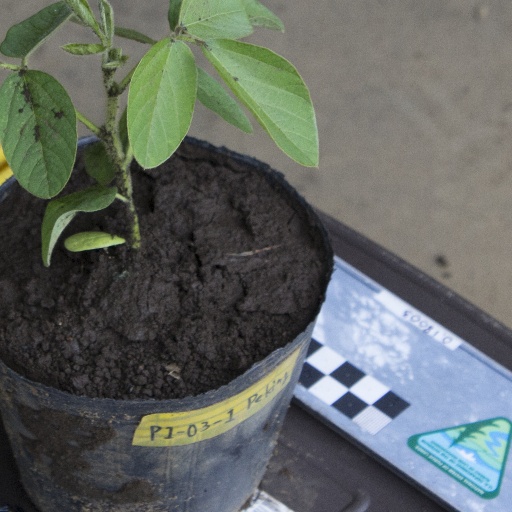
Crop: soybean